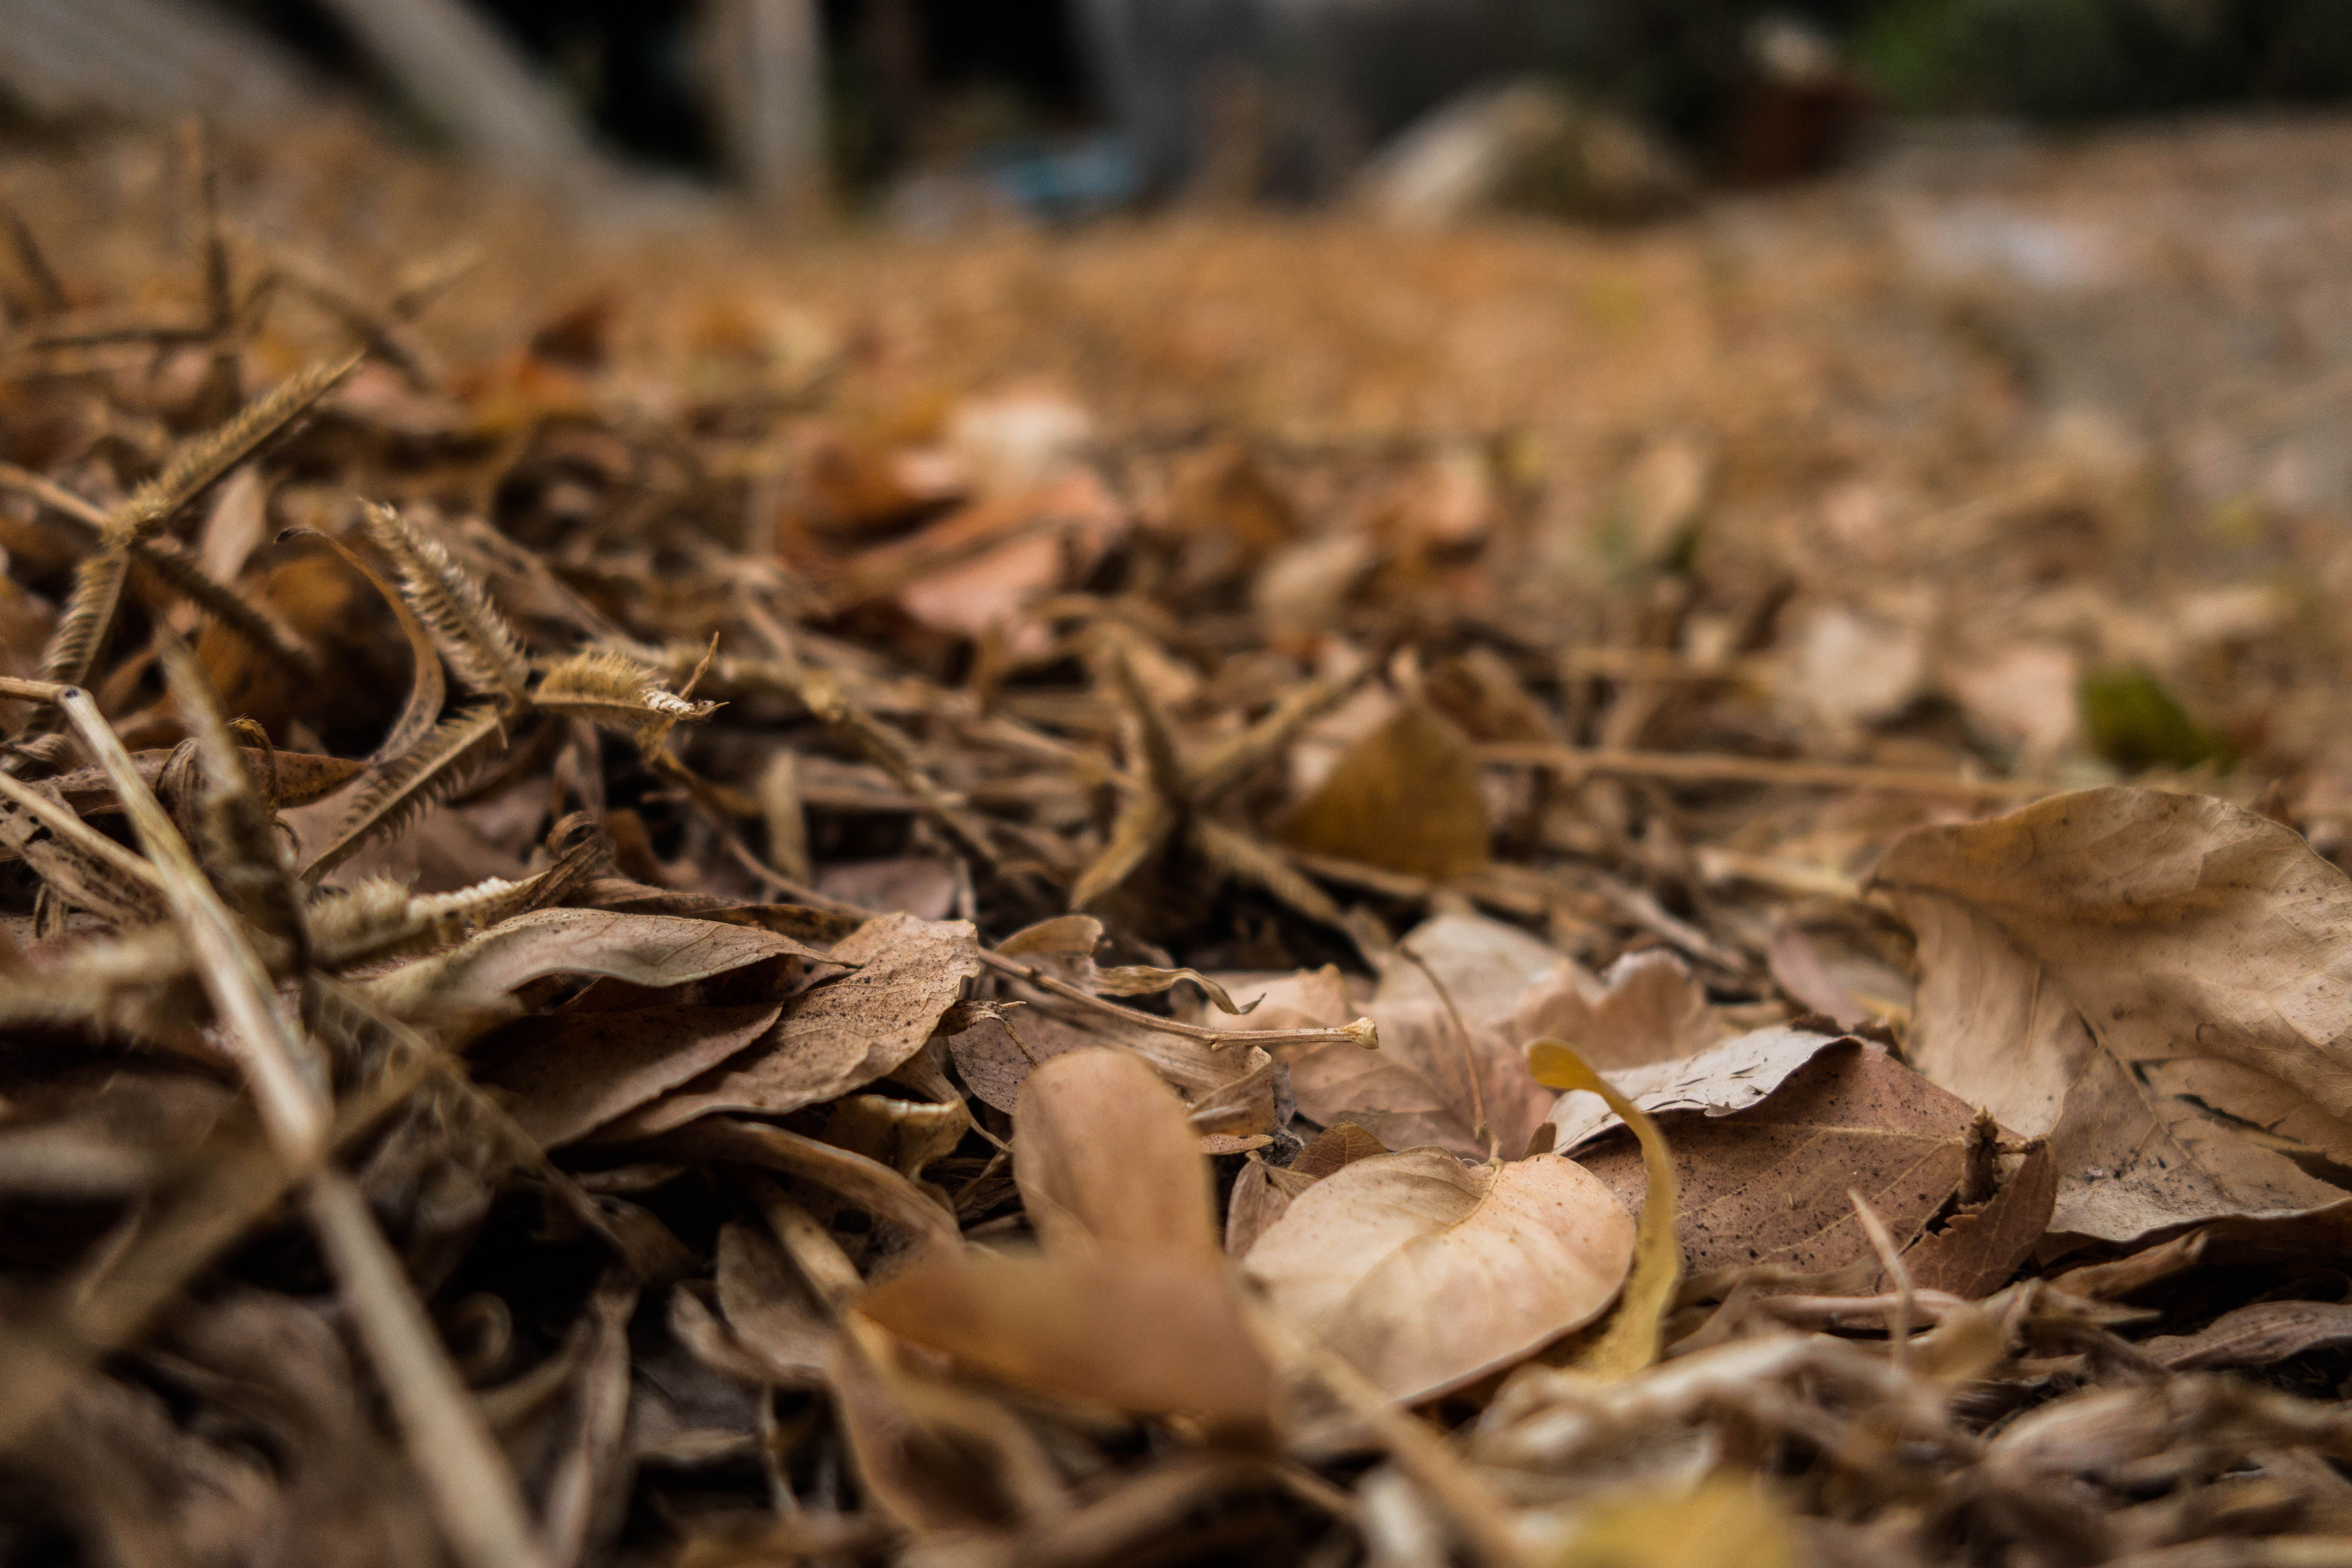
grass, dead leaf, summer, leaf, plant, soil, adaptation